Pjetër Arbnori

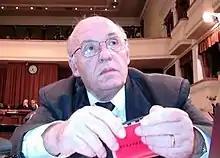
Pjetër Arbnori

Pjetër Filip Arbnori (18 January 1935 – 8 July 2006) was an Albanian politician and dissident of the communist regime in Albania. He was dubbed "the Mandela of the Balkans" by Albanian statesmen because of the length of his 28-year internment. He was born in Durrës, on the Adriatic coast. President Topi bestowed the Nation's Honor Order upon Pjetër Arbnori (post mortem).